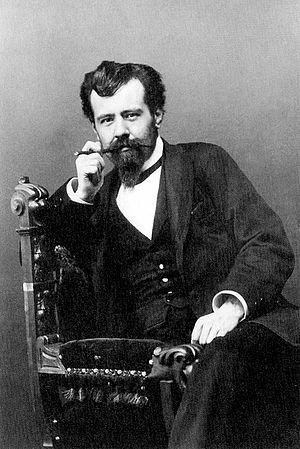
Hermann Bahr, né à Linz le 19 juillet 1863 et mort à Munich le 15 janvier 1934, est un écrivain autrichien très en vogue dans les années 1900, notamment comme initiateur du mouvement «Jeune Vienne». Auteur d'une quarantaine de pièces de théâtre et d'une dizaine de romans, il est surtout reconnu pour sa critique littéraire et théorique et fut l'une des premières cibles du polémiste Karl Kraus.